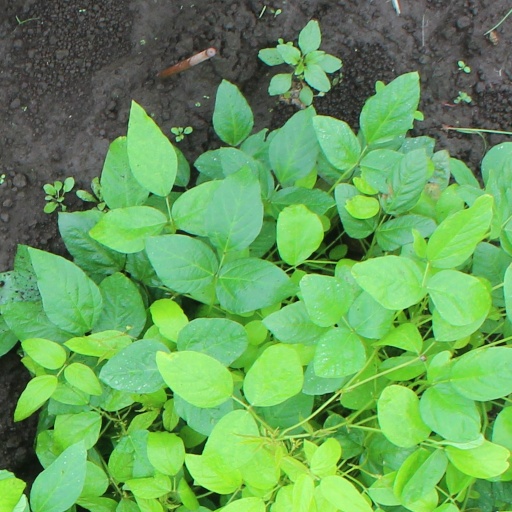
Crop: soybean